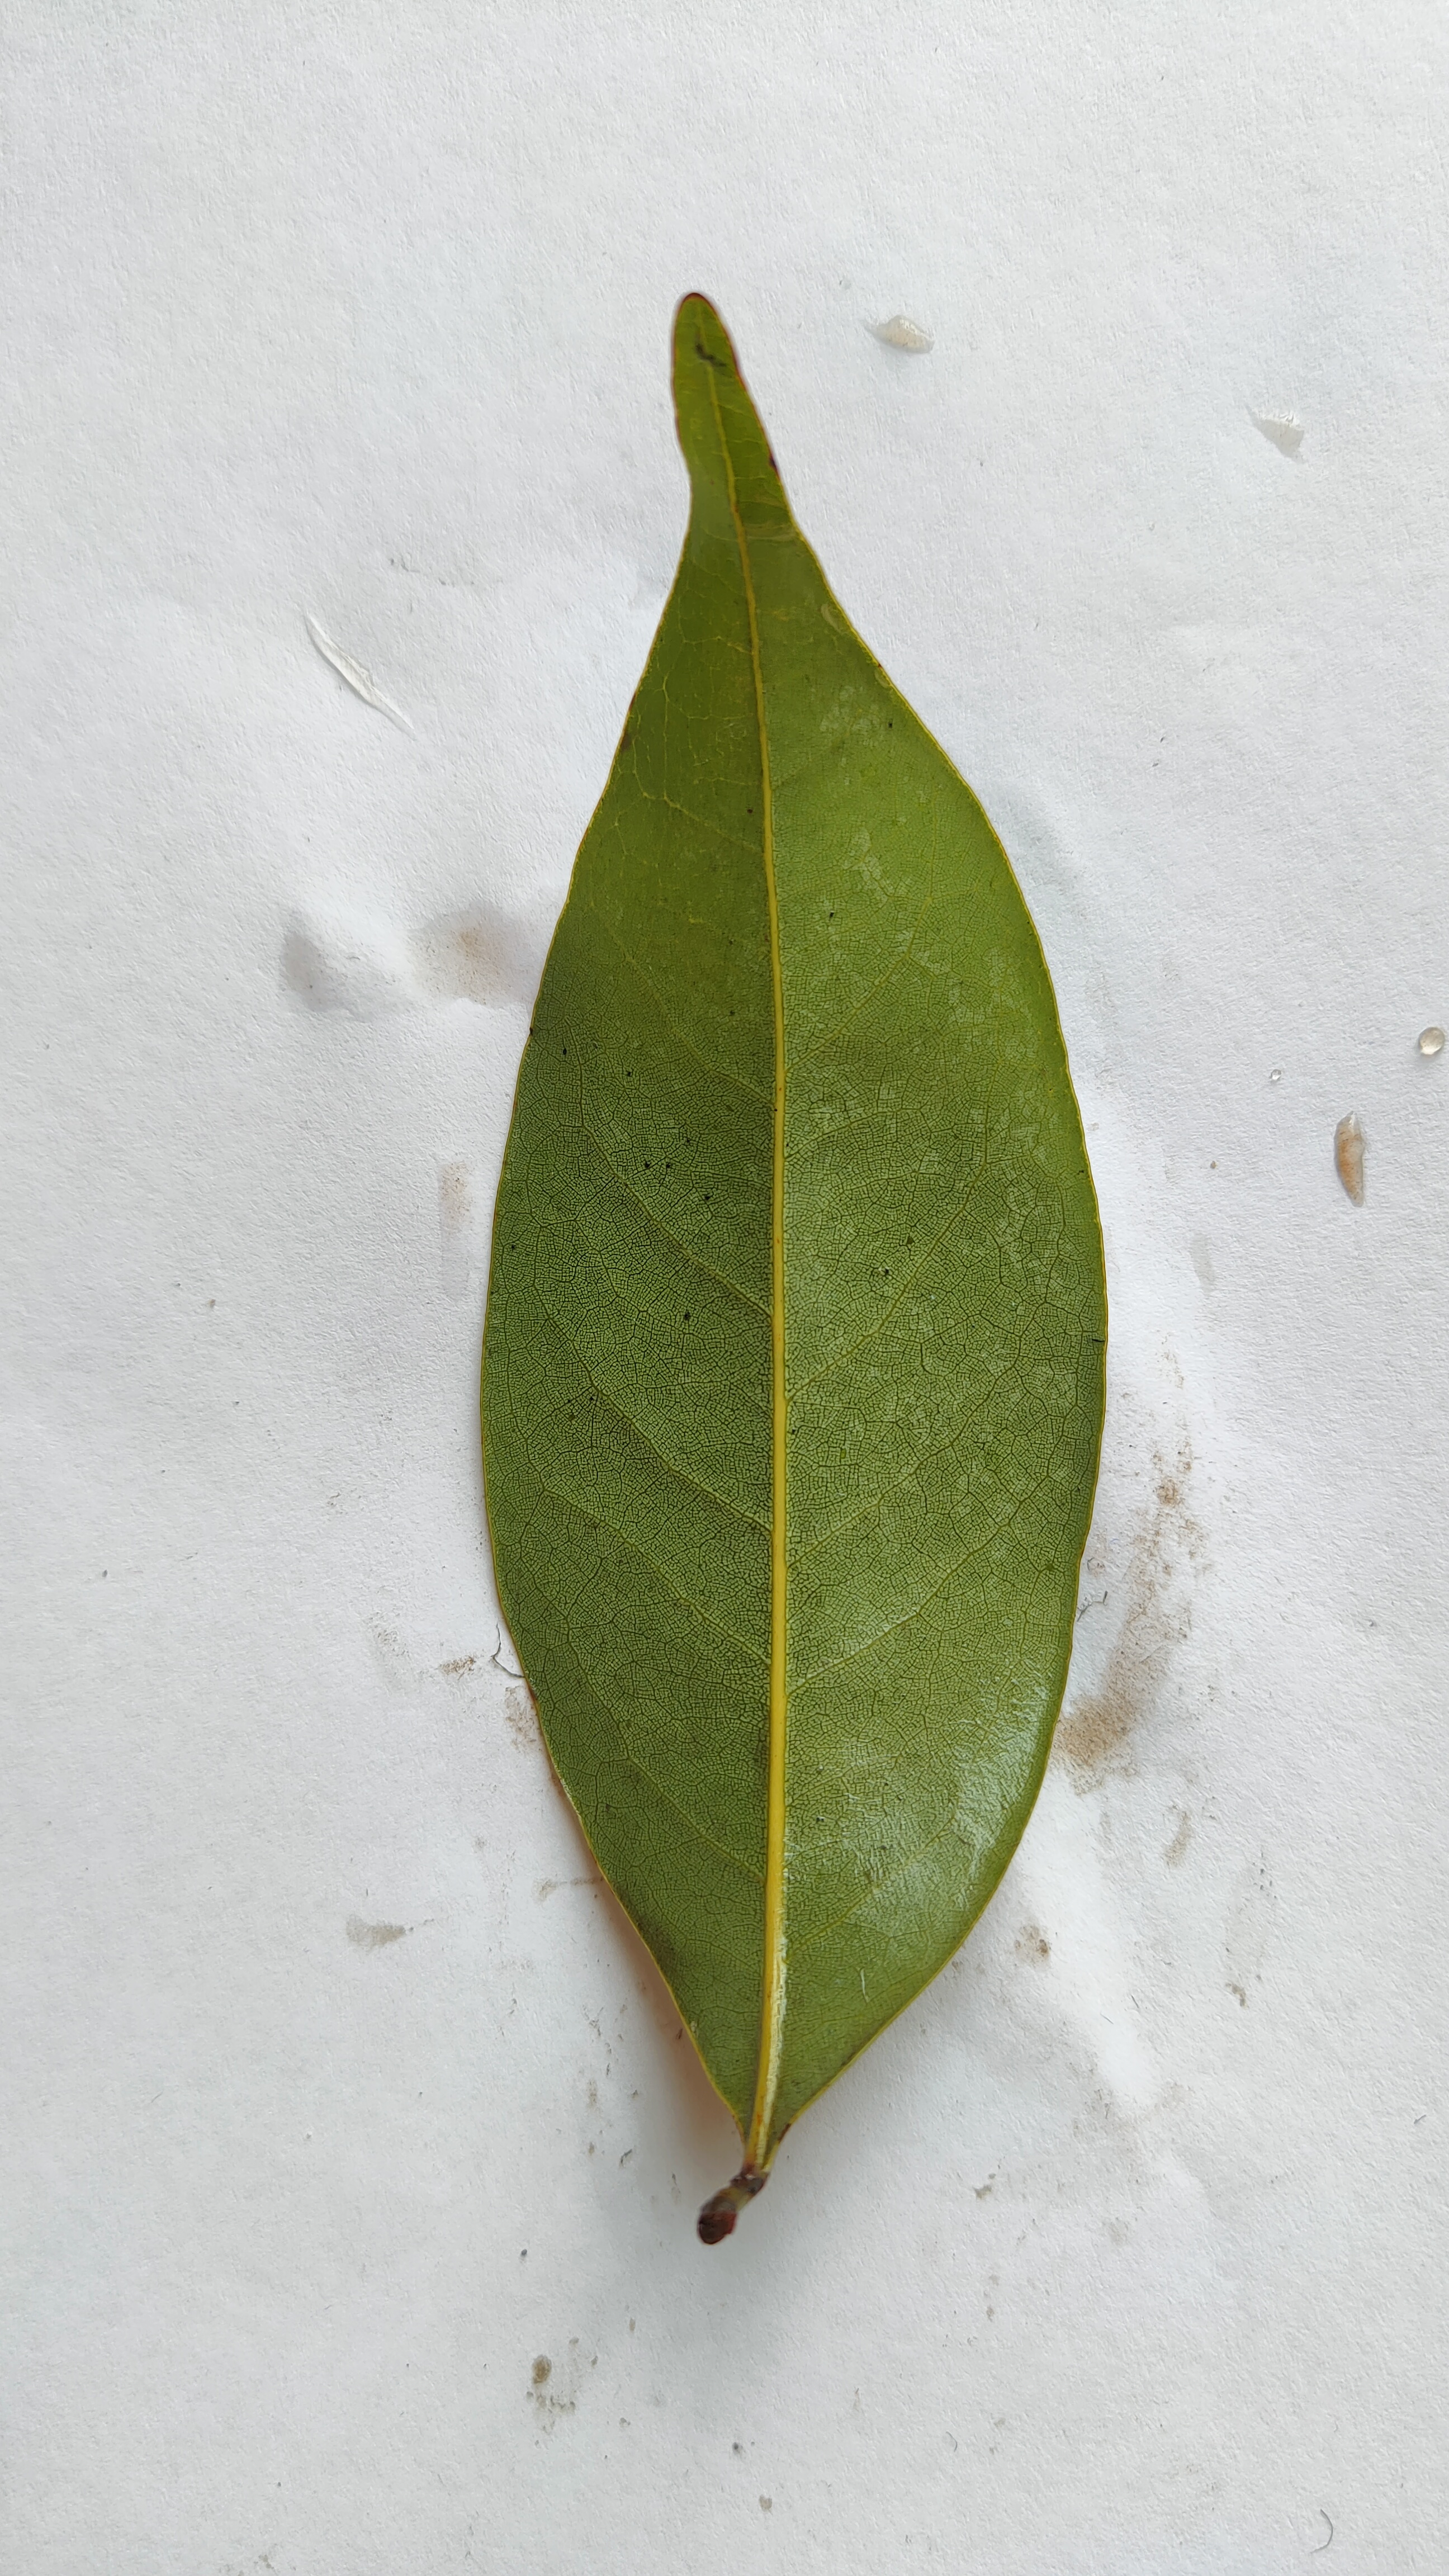
Leaf variety: Lychee